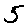
Label: 5